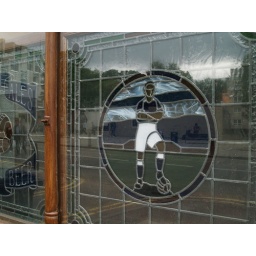
stained glass window in The Football and Cricketers Arms in Linlithgow, Scotland. And yes, it's football. Not soccer. :)